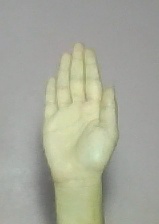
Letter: seen